Hedwig of Silesia

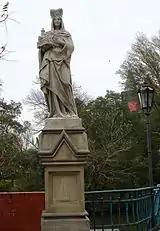
Monument in Wrocław

Hedwig and Henry had several daughters, though only one surviving son, Henry II the Pious, who succeeded his father as Duke of Silesia and Polish High Duke. The widow, however, had to witness the killing of her son, vainly awaiting the support of Emperor Frederick II, during the Mongol invasion of Poland at the Battle of Legnica ("Wahlstatt") in 1241. The hopes for a re-united Poland were lost, and even Silesia fragmented into numerous Piast duchies under Henry II's sons. Hedwig and her daughter-in-law, Henry II's widow Anna of Bohemia, established a Benedictine abbey at the site of the battle in Legnickie Pole, settled with monks coming from Opatovice in Bohemia.